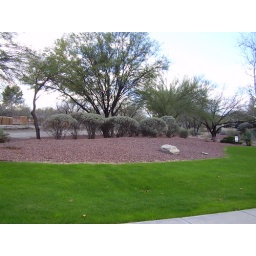
Green, green grass in January